Anna Belle Clement O'Brien

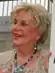
Anna Belle Clement O'Brien in August 2008.

Anna Belle Clement O'Brien (May 6, 1923 – August 31, 2009) was a Tennessee politician, nicknamed "the first lady of Tennessee politics." She served as the governor's chief of staff from 1963 to 1967, was a member of the Tennessee House of Representatives in the 89th General Assembly, from 1975 to 1977, and a Tennessee State Senator in the 90th to 99th General Assemblies, from 1977 to 1996. While she was not the first woman ever to be in the Tennessee Senate, she was the first woman ever to be a chairman of a committee (as enacted in her tenure). Senator Mildred Jolly Lashlee was Chair of the Public Utilities Committee 1945-1947 which was absorbed into Energy & Natural Resources Committee during Senator O'Brien's tenure. During her 22 years in the General Assembly, she was the chairperson for three committees: Education, Transportation, and the Democratic Caucus.